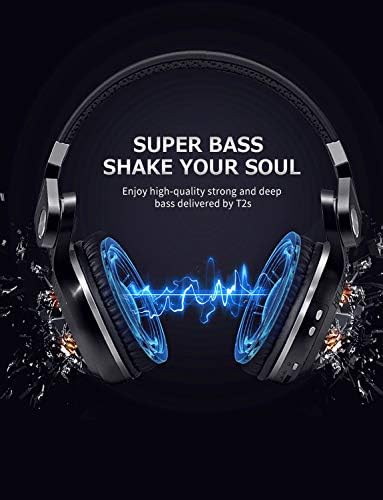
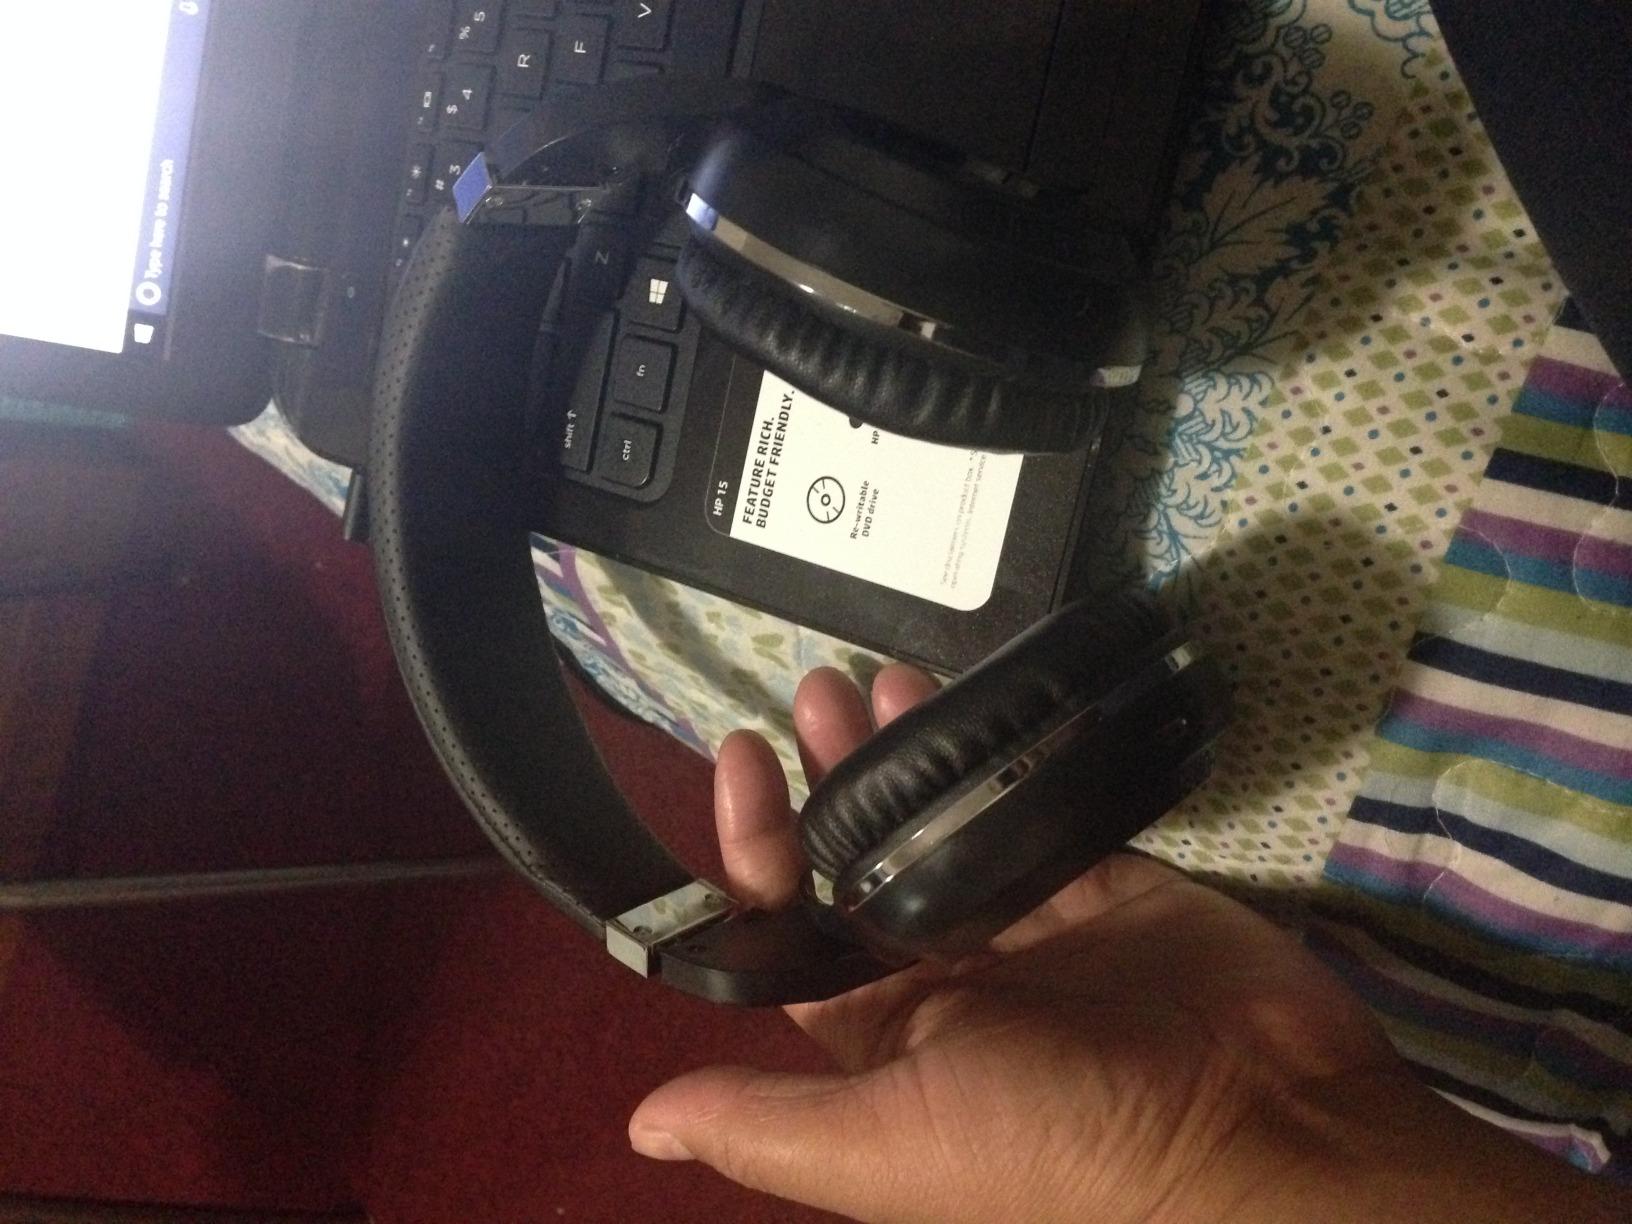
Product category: headphones
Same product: yes